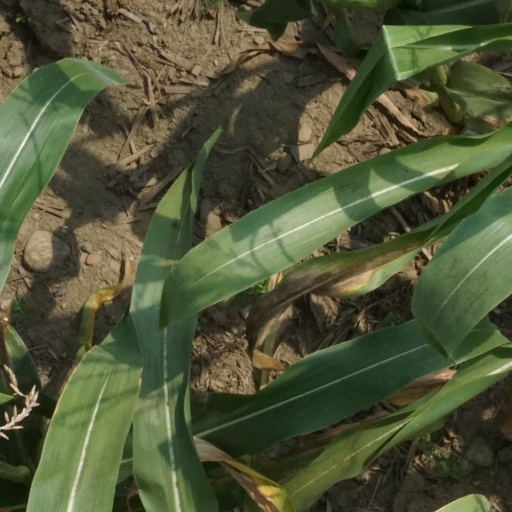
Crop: maize; corn